Economy of Alabama

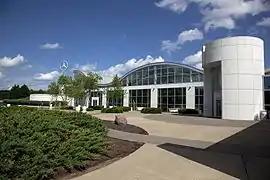
Mercedes-Benz U.S. International in Tuscaloosa County was the first automotive facility to locate within the state.

A great deal of Alabama's economic growth since the 1990s has been due to the state's expanding automotive manufacturing industry. Located in the state are Honda Manufacturing of Alabama, Hyundai Motor Manufacturing Alabama, Mercedes-Benz U.S. International, and Toyota Motor Manufacturing Alabama, as well as their various suppliers. Since 1993, the automobile industry has generated more than 67,800 new jobs in the state. Alabama currently ranks 4th in the nation for vehicle exports.